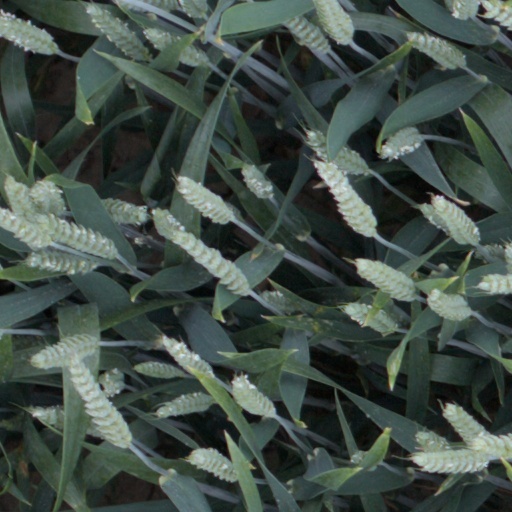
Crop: wheat